Charles Cornwallis, 1st Marquess Cornwallis

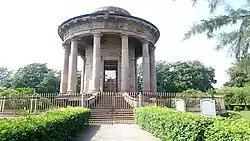
Cornwallis's Tomb in Ghazipur

Criminal and civil justice systems in the company's territories were a confusing overlay of legal systems, jurisdictions, and methods of administration. Cornwallis had the company take over the few remaining judicial powers of the Nawab of Bengal, the titular local ruler of much of the Bengal Presidency, and gave some judicial powers to company employees. In 1790 he introduced circuit courts with company employees as judges, and set up a court of appeals in Calcutta. He had the legal frameworks of Muslim and Hindu law translated into English, and promulgated administrative regulations and a new civil and criminal code. This work, introduced in 1793, was known as the Cornwallis Code. One consequence of the code was that it instituted a type of racism, placing the British as an elite class on top of the complex status hierarchy of caste and religion that existed in India at the time. Cornwallis held racist views, in a manner common at the time; of mixed European-Indians, he wrote, "...as on account of their colour & extraction they are considered in this country as inferior to Europeans, I am of opinion that those of them who possess the best abilities could not command that authority and respect which is necessary in the due discharge of the duty of an officer."